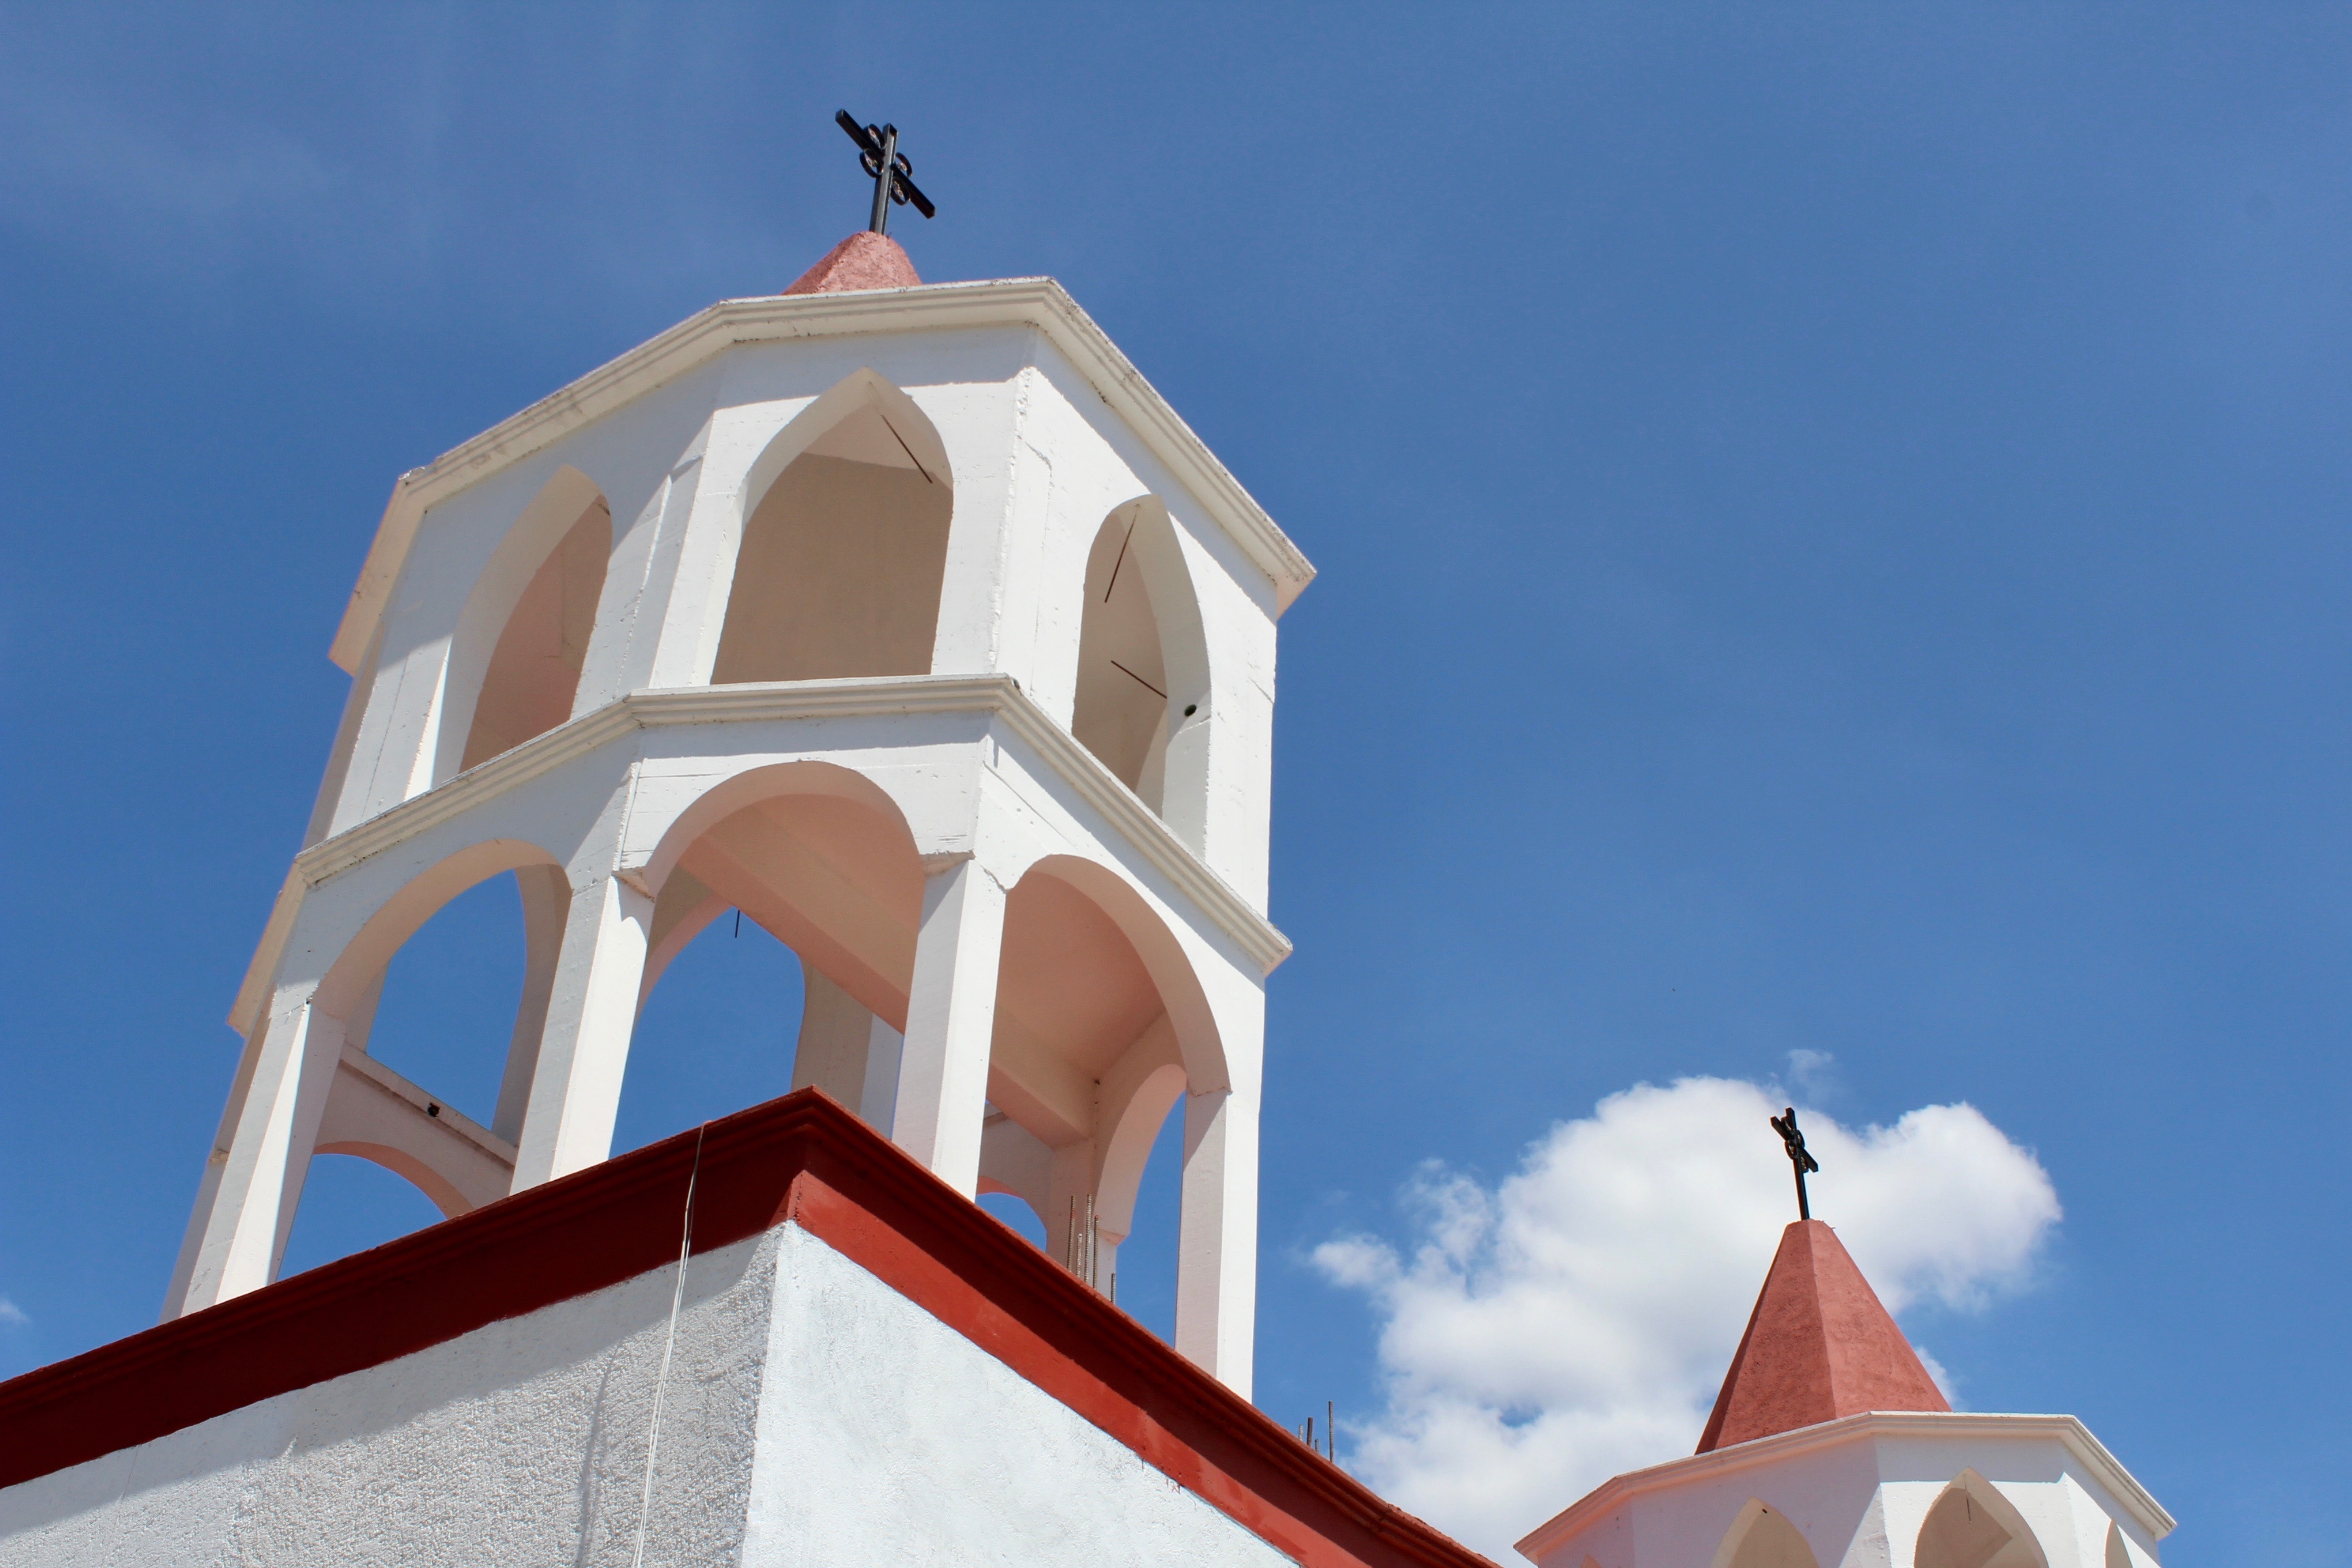
sky, building, tower, landmark, blue, church, chapel, place of worship, bell tower, spire, steeple